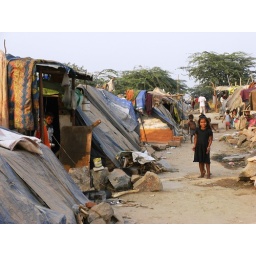
This is the less nice road in the construction squatters' camp in the building next to where I was working.